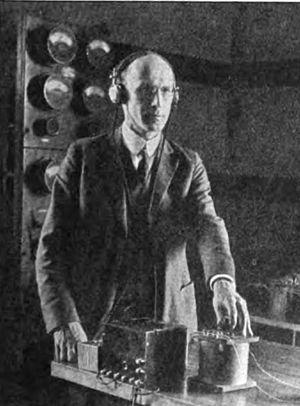
John Milton Miller est un ingénieur américain. Il a inventé les premiers circuits électriques intégrant des oscillateurs à quartz et a découvert l’effet Miller.